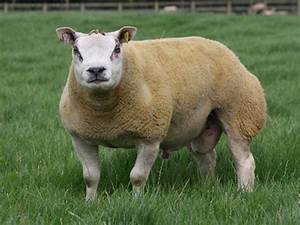
Label: pecora